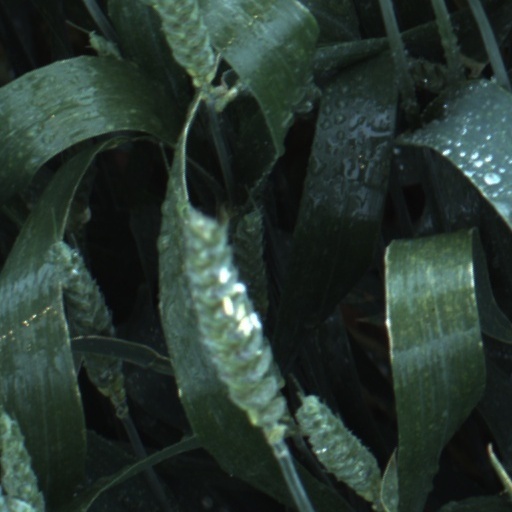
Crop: wheat